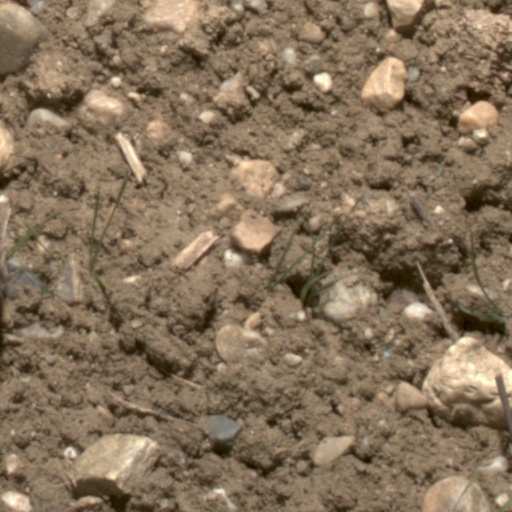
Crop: wheat